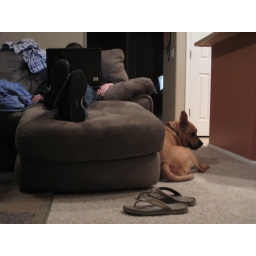
A familiar scene in our house - Kevin on his computer with Cassie nearbyP.S. Please excuse the messy house!